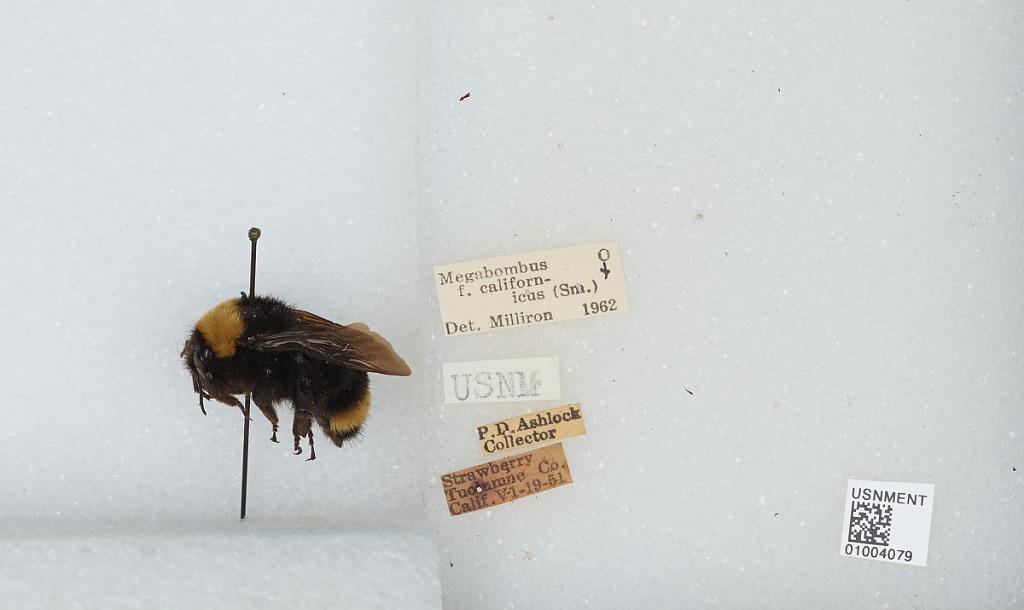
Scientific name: Bombus (Fervidobombus) californicus Smith
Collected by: P. Ashlock
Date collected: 1951-6-19
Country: United States
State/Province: California
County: Tuolumne
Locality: Strawberry
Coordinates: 38.1983, -120.009
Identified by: Milliron